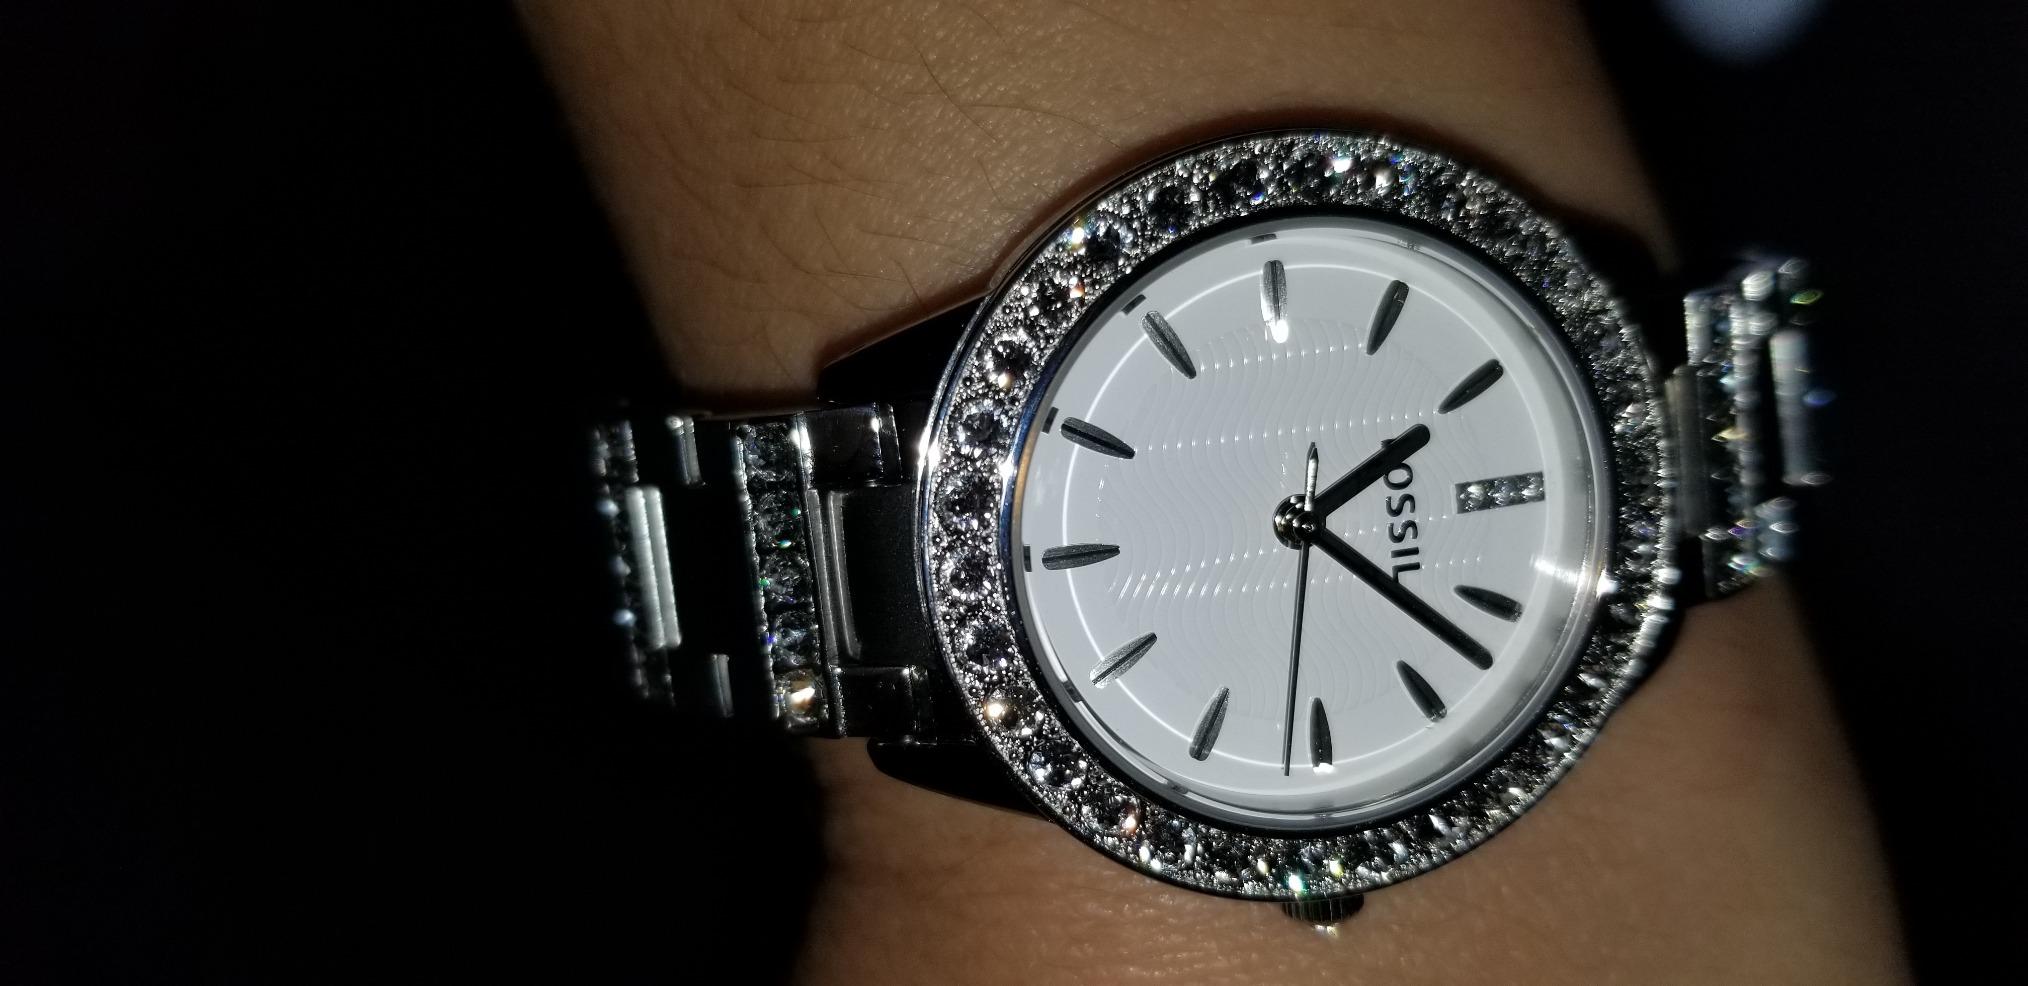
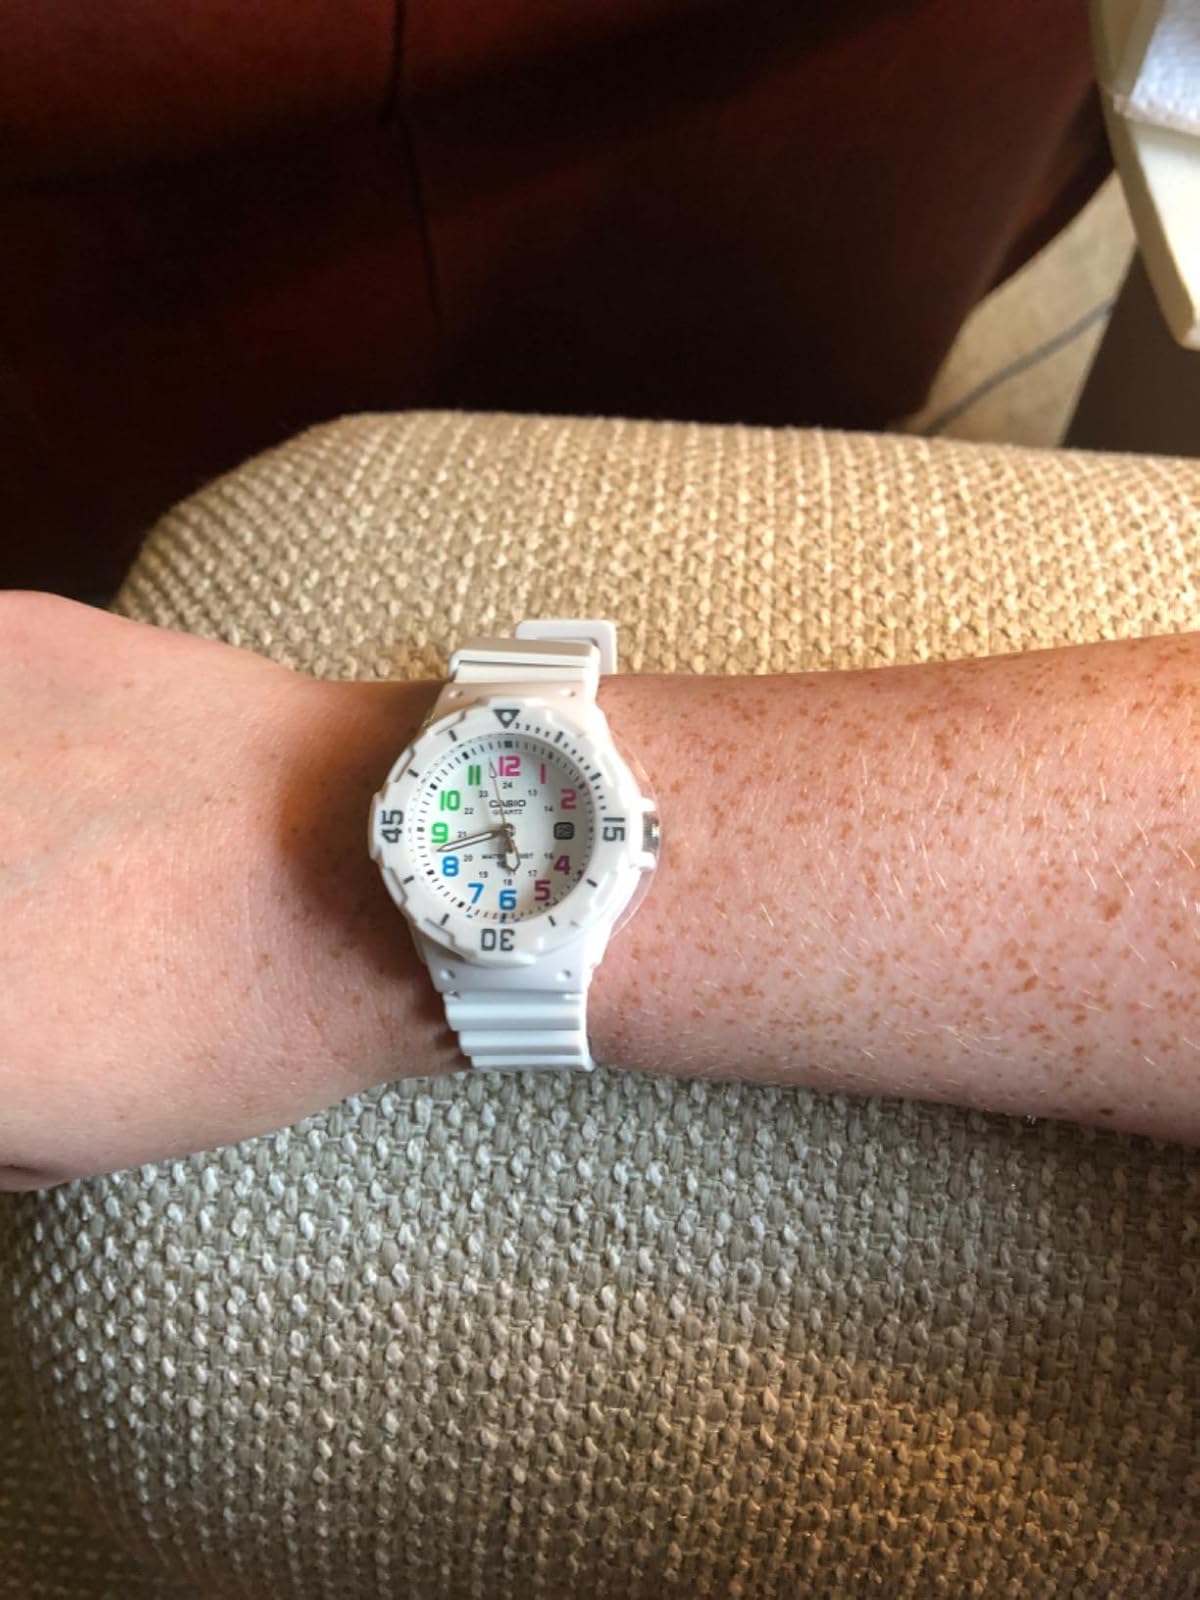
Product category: accessories_watch
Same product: no